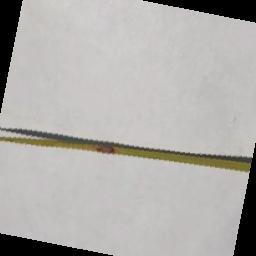
Label: Rice___Leaf_Blast